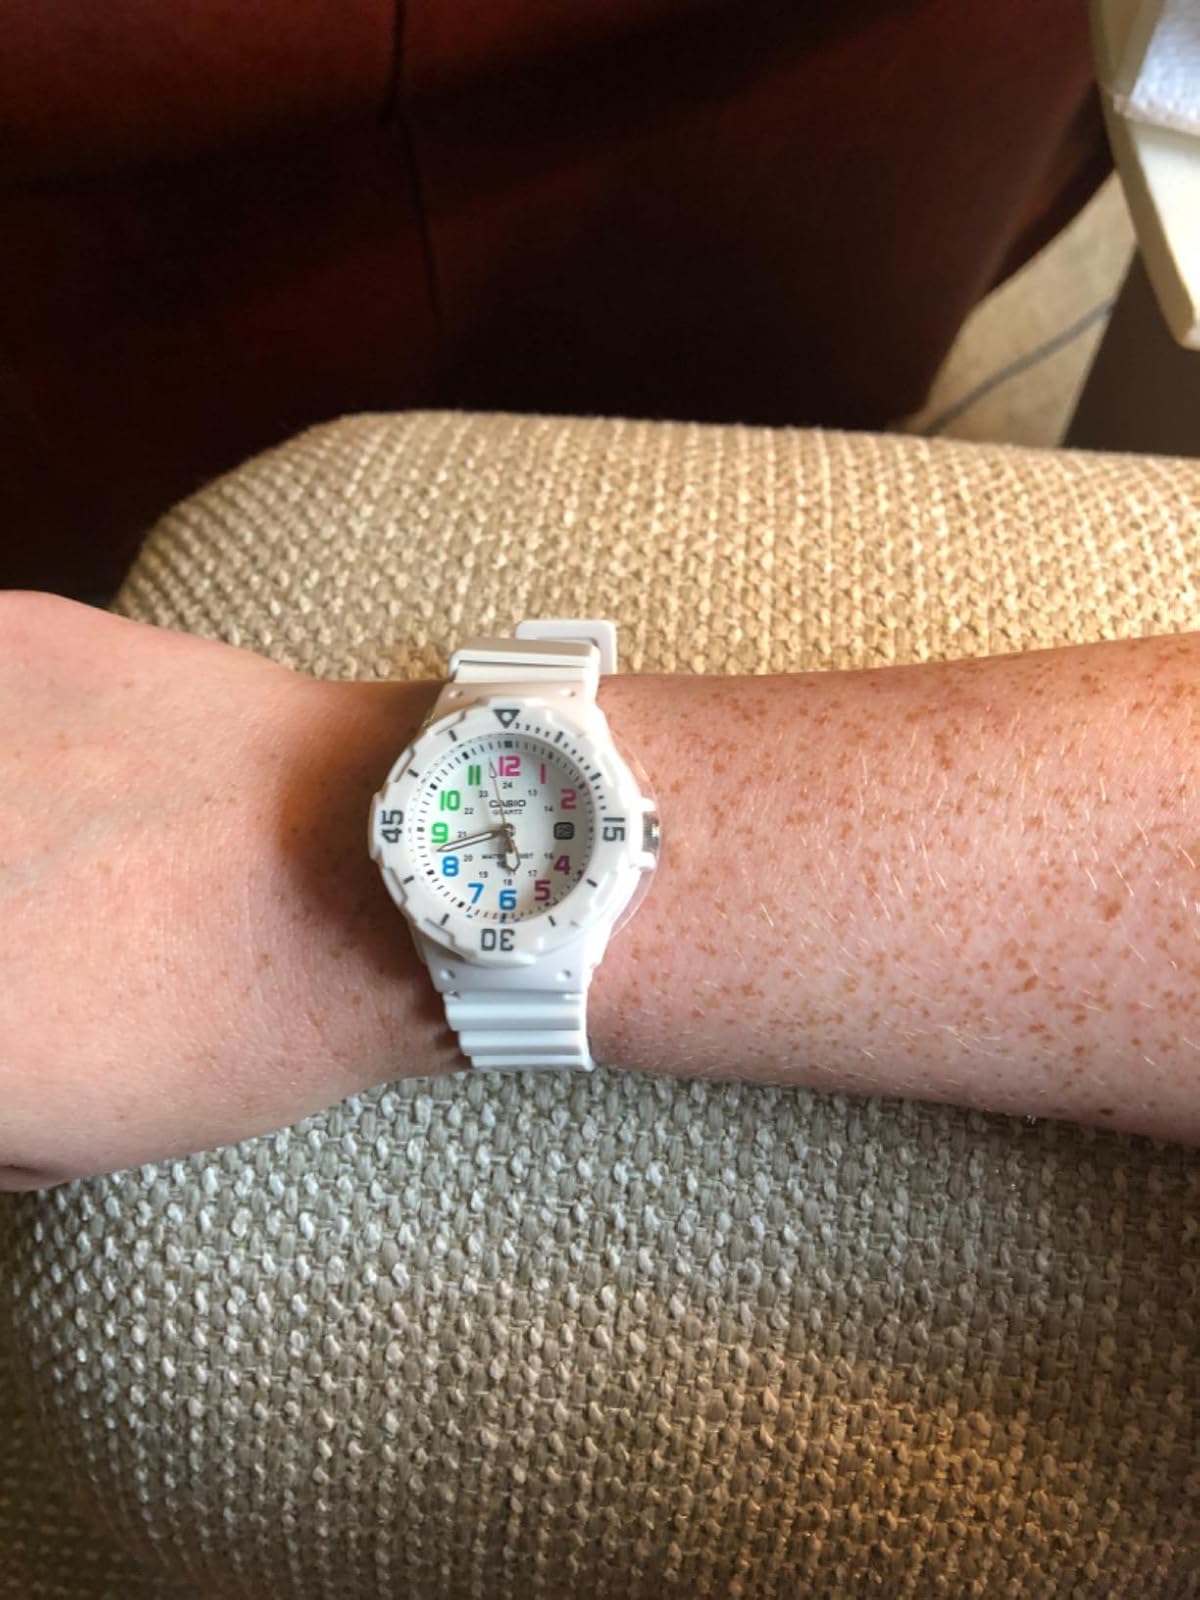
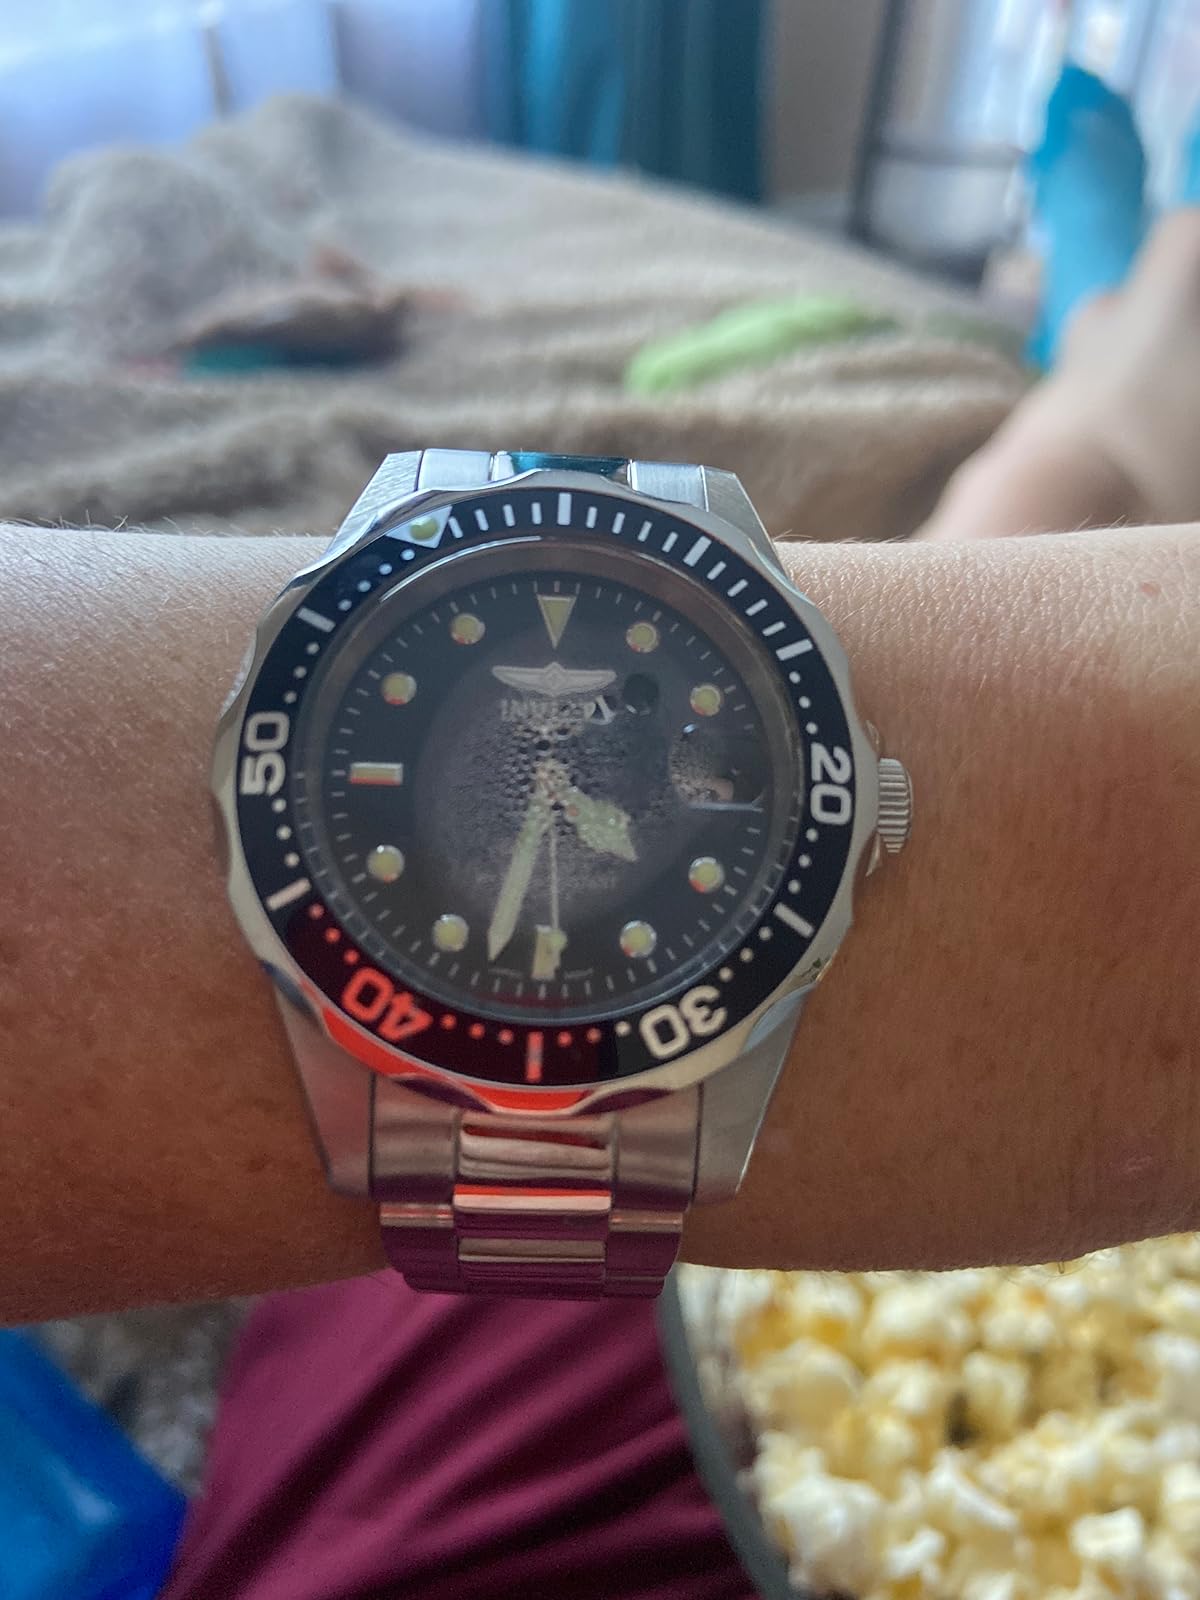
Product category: accessories_watch
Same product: no